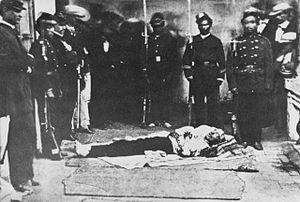
Gabriel García Moreno est un homme d'État, un militaire et un écrivain équatorien. Conservateur, il prit les pleins pouvoirs en 1859 et renversa le dernier gouvernement républicain au profit d'un régime autoritaire. Dirigeant l'Équateur de 1859 jusqu'à sa mort avec un pouvoir quasi absolu, il réprime les révoltes et réunifie le pays durant la guerre civile qui oppose ses partisans face aux républicains. Fervent catholique, il consacra son pays au Sacré-Cœur en 1873 et fut assassiné en 1875.
15 février : Savorgnan de Brazza obtient un ordre de mission pour explorer les bassins de l’Ogooué et de l’Alima, au Congo.